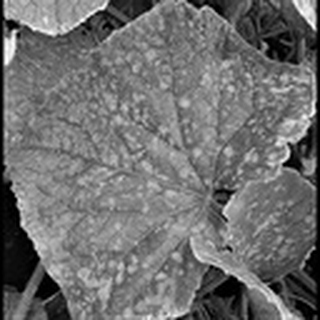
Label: cotton_powdery_mildew